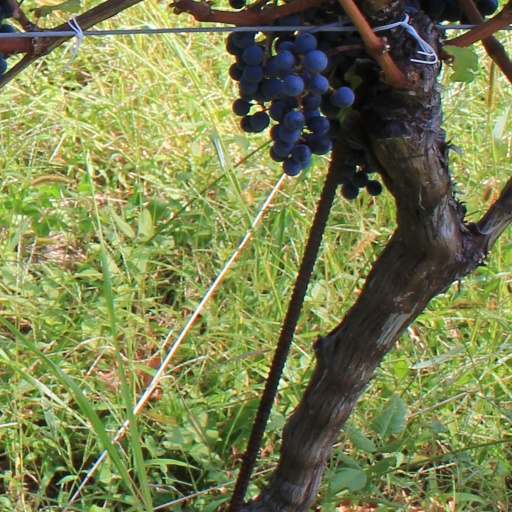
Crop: grape